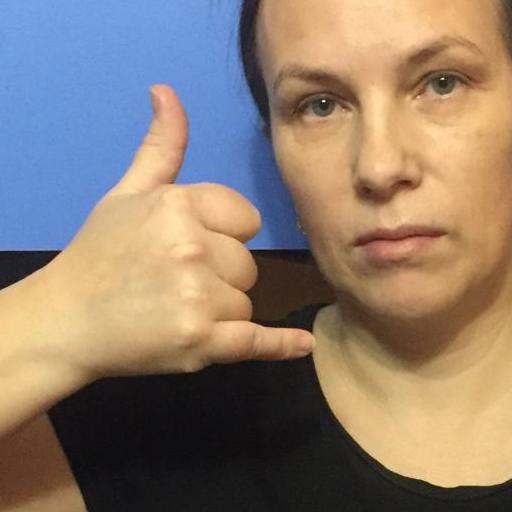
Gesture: call